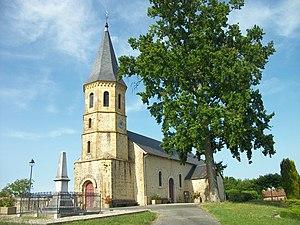
L'église Saint-Martin et le monument aux morts
La liste des églises de la Haute-Garonne recense de manière exhaustive les églises situées dans le département français de la Haute-Garonne.
Lécussan est une commune française située dans le département de la Haute-Garonne, en région Occitanie.